Satprem

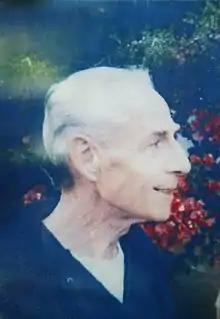
Satprem Rus

Satprem (30 October 1923 – 9 April 2007) was a French author and a disciple of Mirra Alfassa.